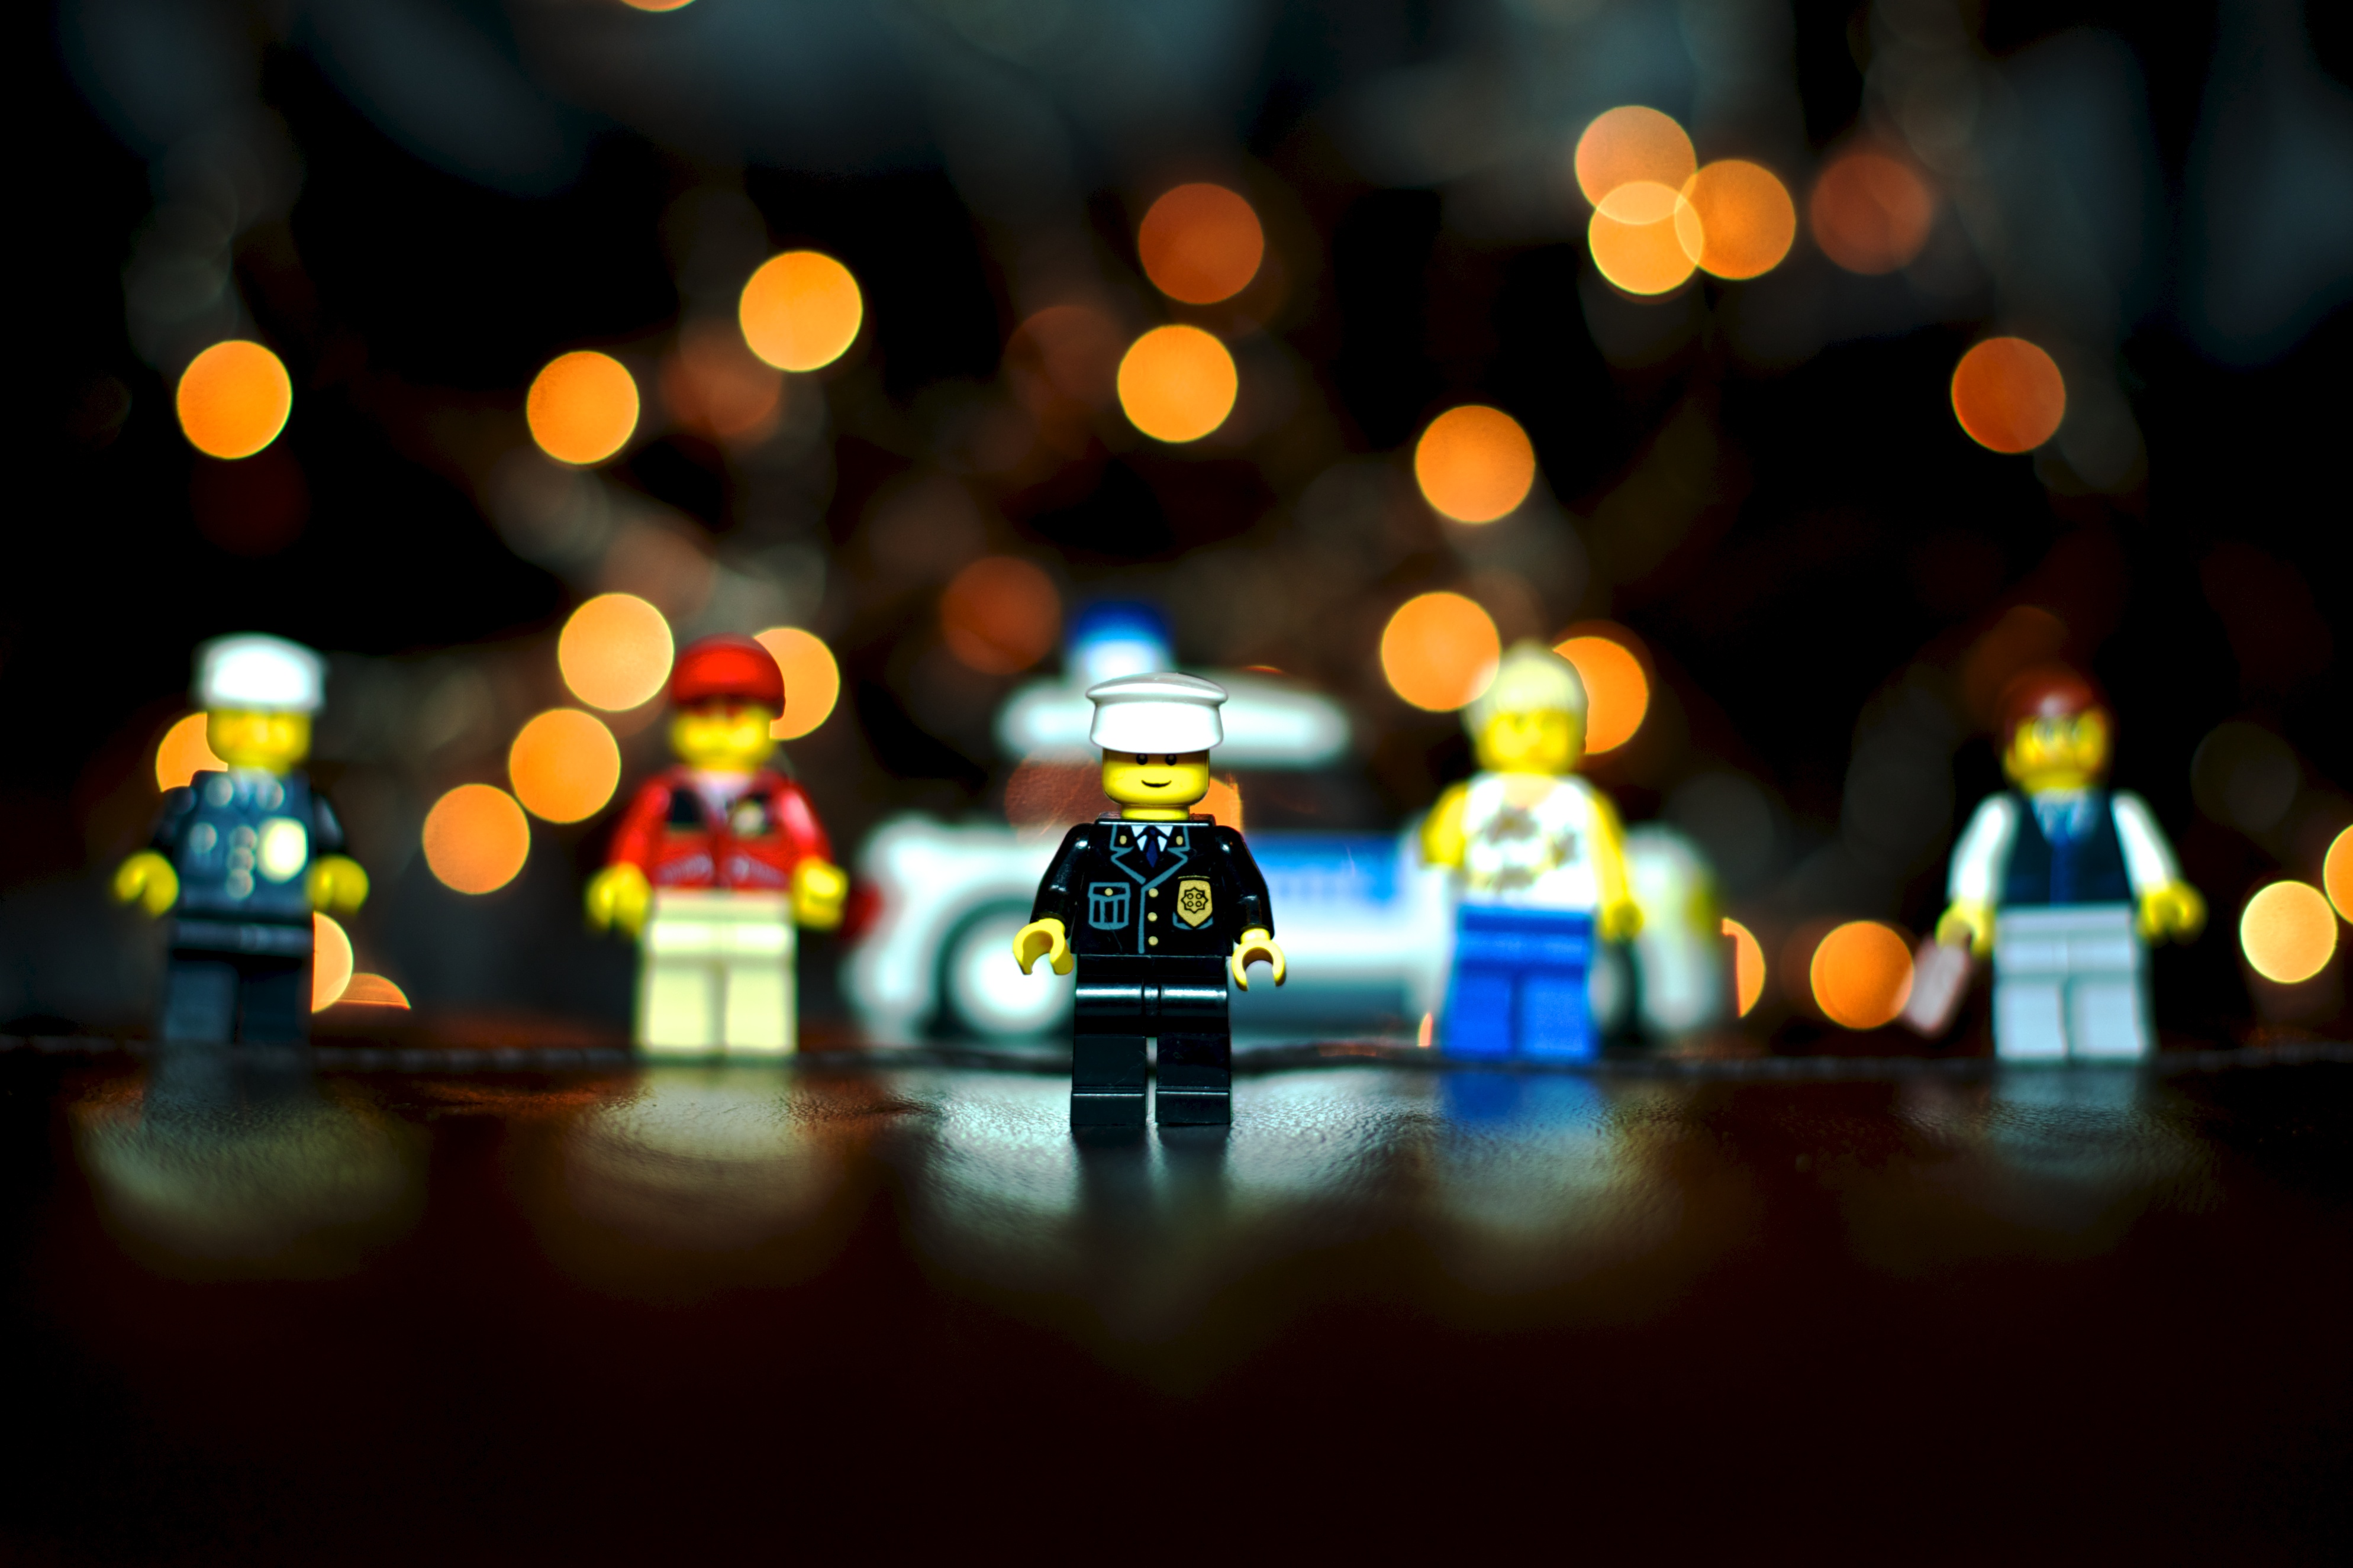
light, night, darkness, lighting, 50mm, lego, sony, dof, screenshot, a700, fiveoh, season2, preview, computer wallpaper